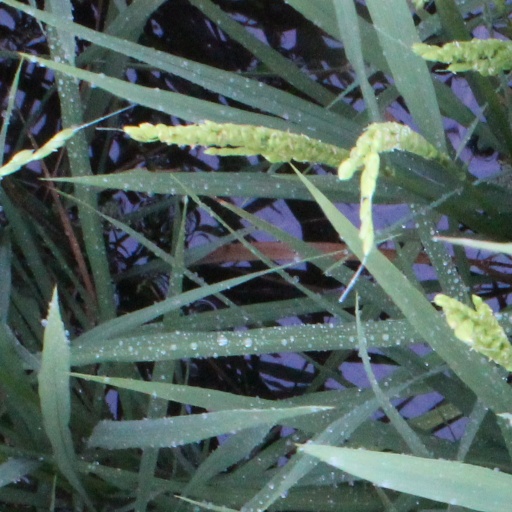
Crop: rice